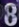
Number: 8